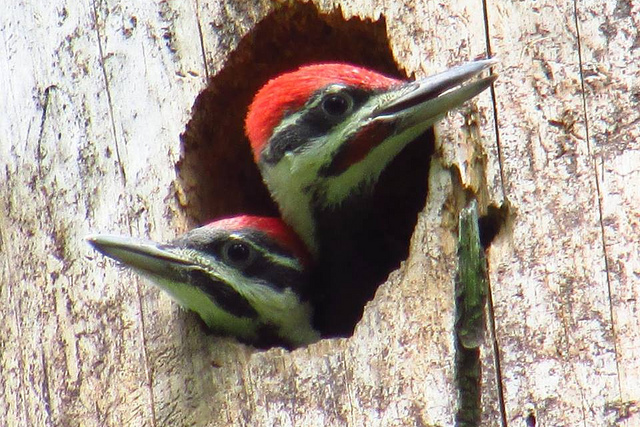
user: Given an image and a question. Answer the question in a short answer. Question: This bird is associated with which famous cartoon? Short Answer:
assistant: woody woodpecker